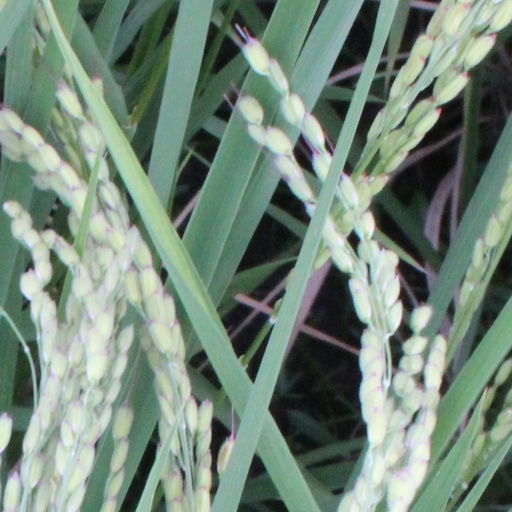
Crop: rice